Battle of Spokane Plains

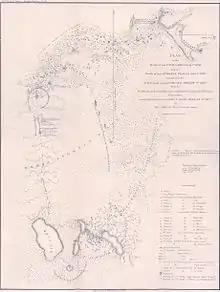
Map showing the Battle of Four Lakes and the Battle of Spokane Plains

The Battle of Spokane Plains was a battle during the Coeur d'Alene War of 1858 in the Washington Territory (now the states of Washington and Idaho) in the United States. The Coeur d'Alene War was part of the Yakima War, which began in 1855. The battle was fought west of Fort George Wright near Spokane, Washington, between elements of the United States Army and a coalition of Native American tribes consisting of Kalispel (Pend Oreille), Palus, Schitsu'umsh (Coeur d'Alene), Spokan, and Yakama warriors.